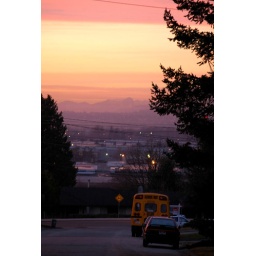
Standing in front of my house in the middle of Terrace Drive, looking down towards the river and off towards the city and the mountains.